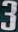
Number: 3